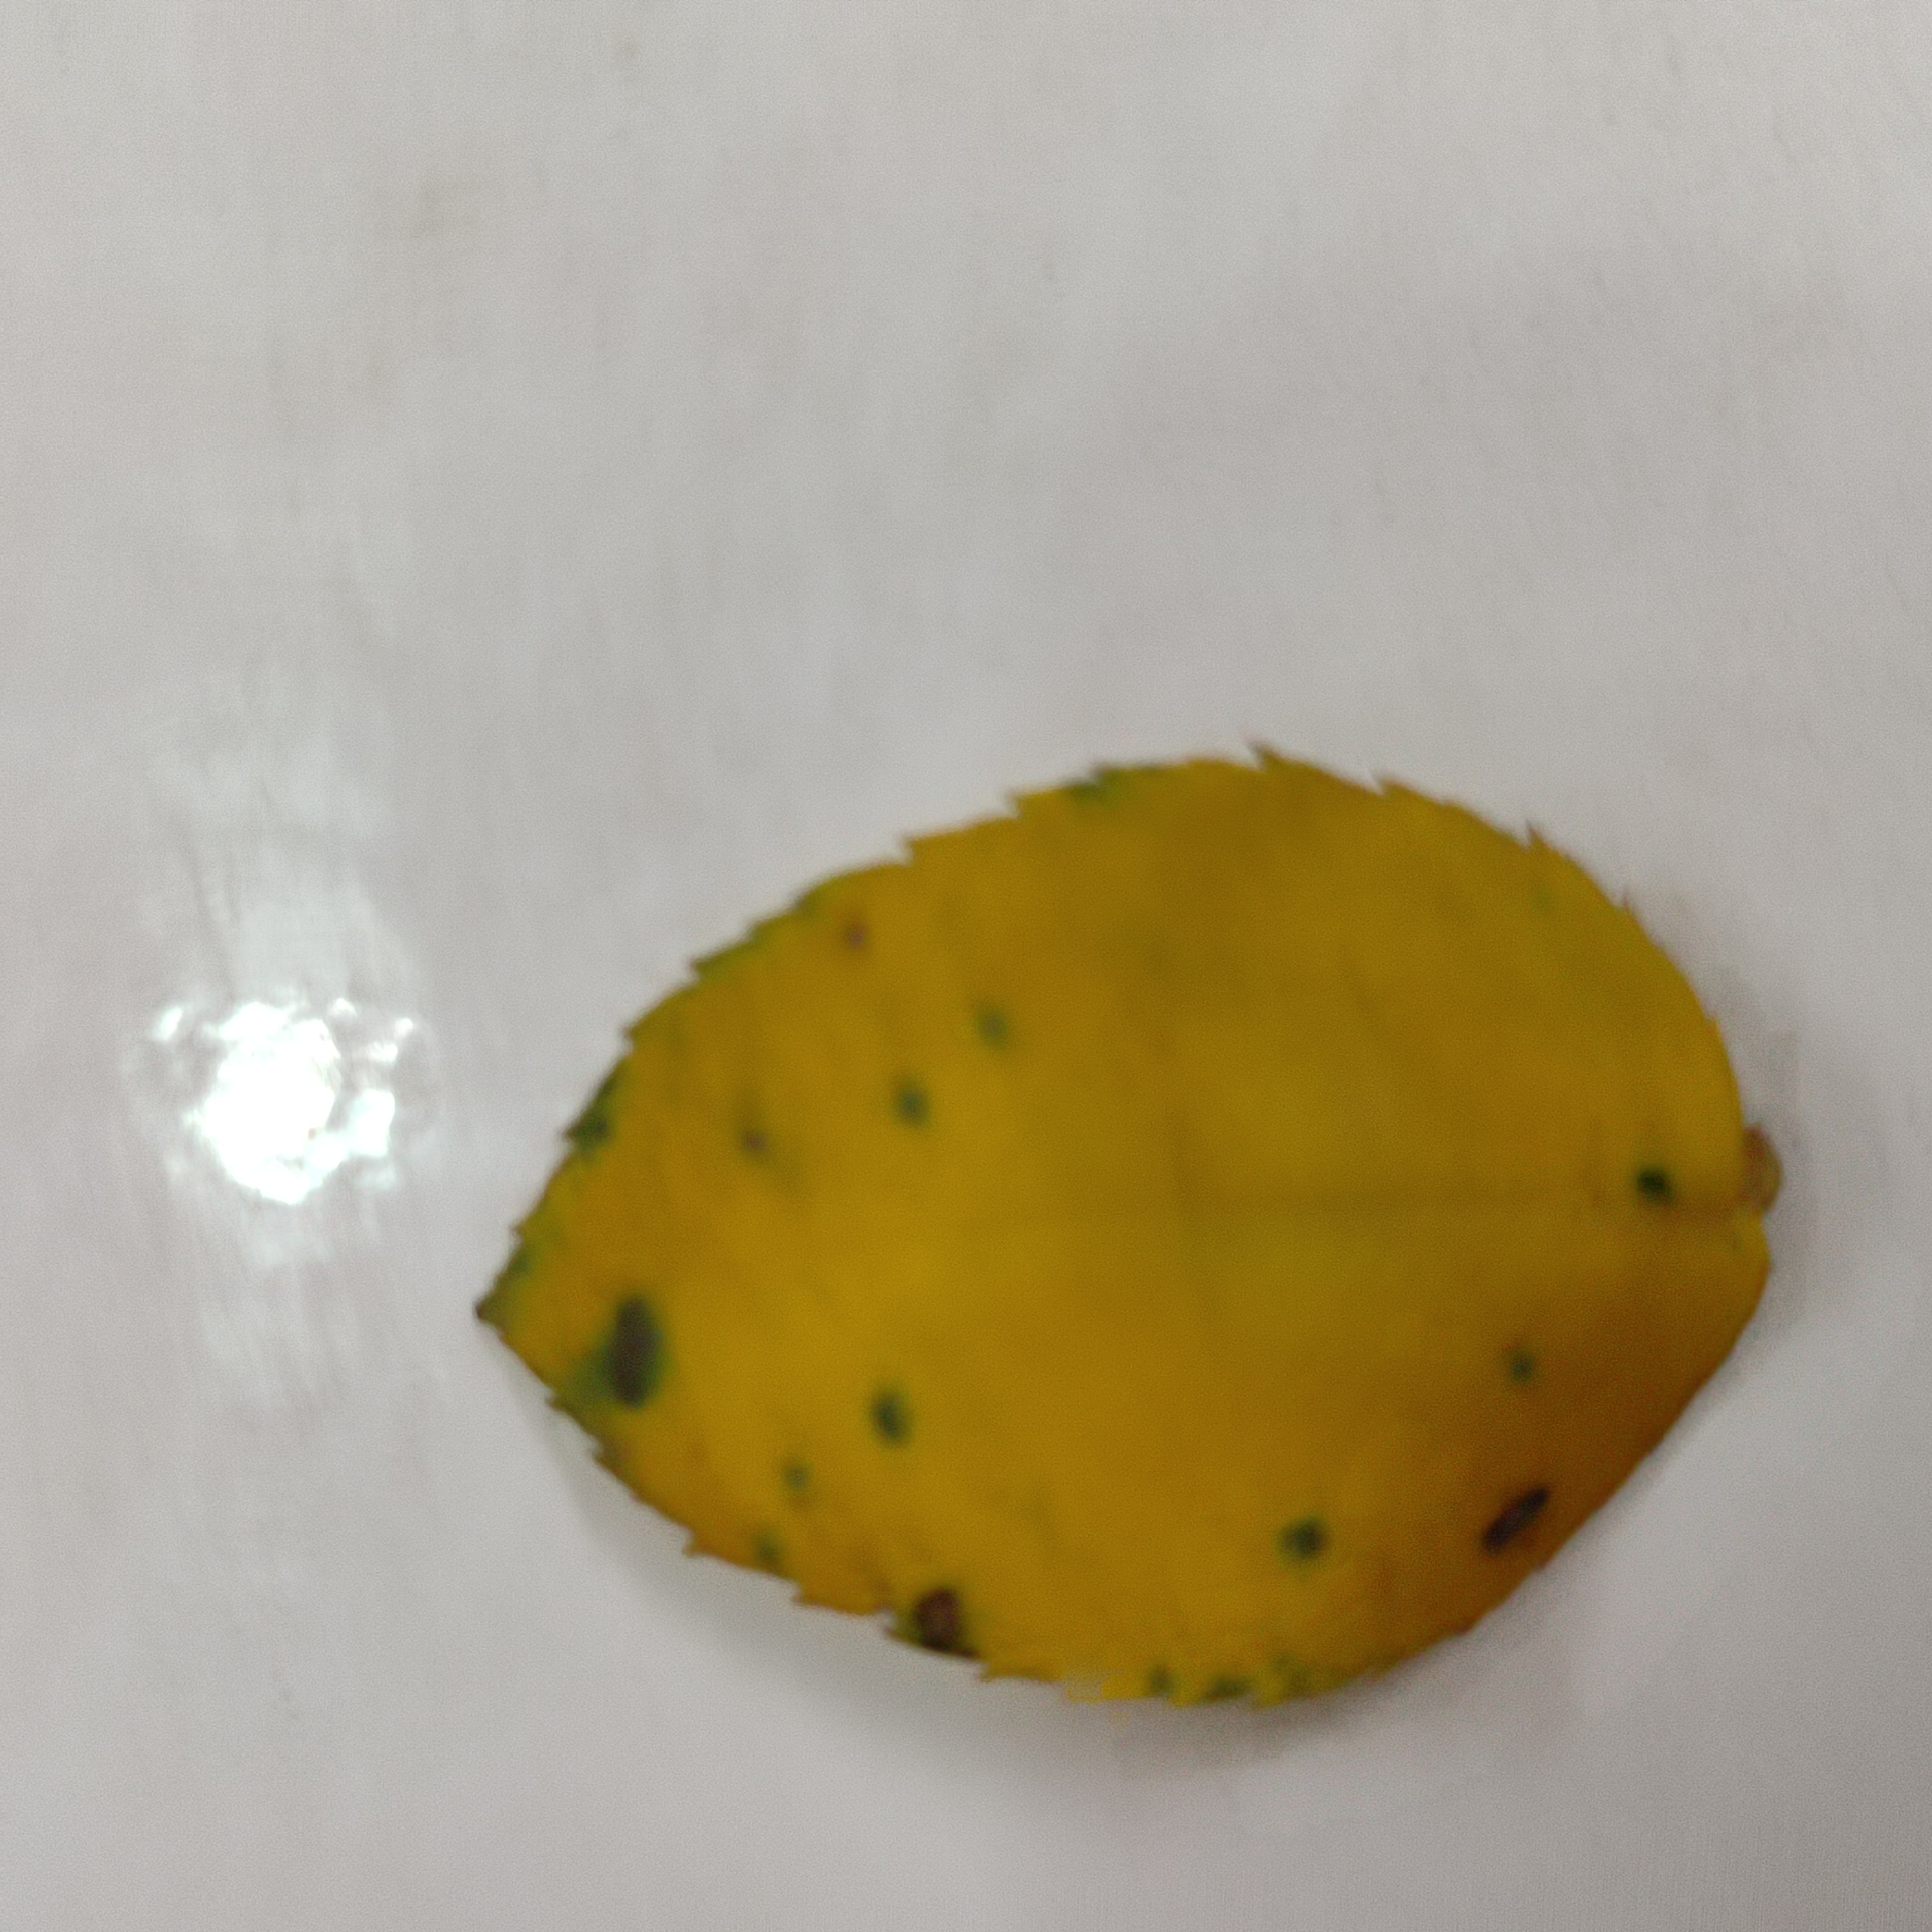
Label: Yellow Mosaic Virus